Salea anamallayana

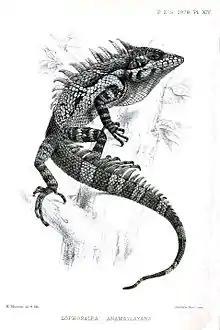
Illustration accompanying the original description of 1878

The snout long and pointed is about twice as long as the diameter of the eye. The ear opening is 1.6 times the diameter of the eye. The scales on the top of the head are large with a curved series of large scales bordering the region above the eye. An enlarged tubercle is present behind the edge of the brow ridge and a few on the back of the head. A row of 3 or four large scales is present from the eye to above the ear opening. The scales of the chin are larger than the ventral and can be smooth or keeled. A curved fold on each side of the neck, in front of the shoulders is well marked and the crest on top of the back of the head is made up large lance like spines of unequal size. The scales on the underside are imbricate and keeled and end in a spine. The hind legs are long and when held along the body they reach until the nick. The tail is compressed with a crest on the anterior part. The scales on the underside of the tail are unequal, keeled and pale olive. There are usually four broad angular bands on the back which are dark brown. The head to lip is dark brown with light spots.